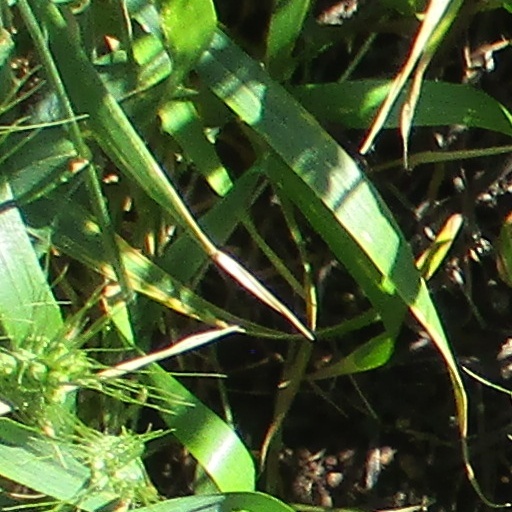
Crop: wheat